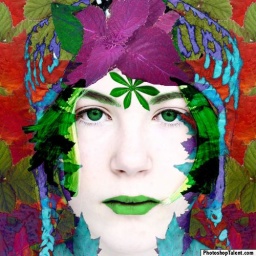
Photoshoptalent entry I made. This was just a normal girl in a black and white hat.